Dalian

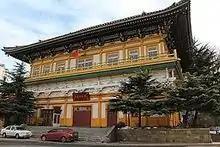

In 2001, the United Nations Environment Programme awarded the Dalian Municipal Government for its outstanding contribution to the protection of the environment.